History of Auckland

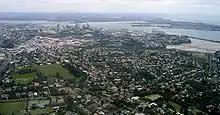
Aerial view of the city, looking north to the CBD

The city's first church, St Paul's and the Fort Britomart army barracks, were built on Point Britomart in 1841. When St Paul's was founded by Governor Hobson on 28 July 1841, hundreds attended the ceremony including Ngāti Whātua chiefs Āpihai Te Kawau, Te Keene and a young Pāora Tūhaere, accompanied by over one hundred Māori warriors. The Bishop of New Zealand, Bishop George Selwyn opened St Paul's in 1843, serving both Māori and European congregations, with two services conducted in te reo Māori and two in English, every Sunday. Known as the 'Mother Church' of Auckland, St Paul's served as the Anglican Cathedral for over 40 years. The original Emily Place St Paul's was demolished in 1885, when Point Britomart was quarried away for waterfront reclamations, and the third and current St Paul's building on Symonds Street was built to replace it.